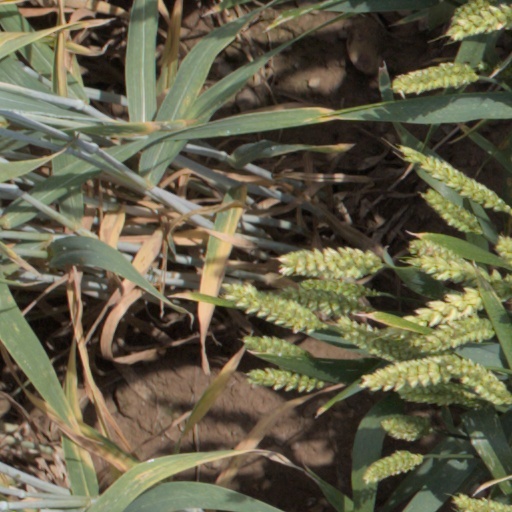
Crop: wheat